Clifford Stein

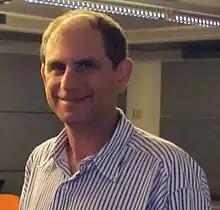

Clifford Seth Stein (born December 14, 1965), a computer scientist, is a professor of industrial engineering and operations research at Columbia University in New York, NY, where he also holds an appointment in the Department of Computer Science. Stein is chair of the Industrial Engineering and Operations Research Department at Columbia University. Prior to joining Columbia, Stein was a professor at Dartmouth College in New Hampshire.